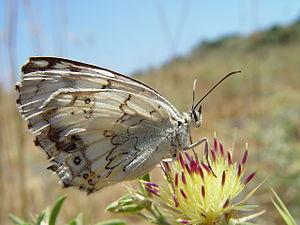
Melanargia titea est une espèce d'insectes lépidoptères appartenant à la famille des Nymphalidae, à la sous-famille des Satyrinae et au genre Melanargia.